Nawaz Sharif

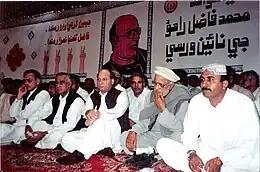
Nawaz meeting with conservative Sindhi intellectuals of Pakistan in Sindh Province, .

Nawaz was born in Lahore, Punjab, on December 25, 1949. The Sharif family are Punjabi-speaking Kashmiris. His father, Muhammad Sharif, was an upper-middle-class businessman and industrialist whose family had emigrated from Anantnag in Kashmir for business. They settled in the village of Jati Umra in Amritsar district, Punjab, at the beginning of the twentieth century. His mother's family came from Pulwama. After the creation of Pakistan in 1947, Nawaz's parents migrated from Amritsar to Lahore. His father followed the teachings of the Ahl-i Hadith. His family owns Ittefaq Group, a multimillion-dollar steel conglomerate, and Sharif Group, a conglomerate with holdings in agriculture, transport and sugar mills. He has two younger brothers: Shehbaz Sharif and the late Abbas Sharif, both of whom are politicians.